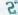
Number: 2